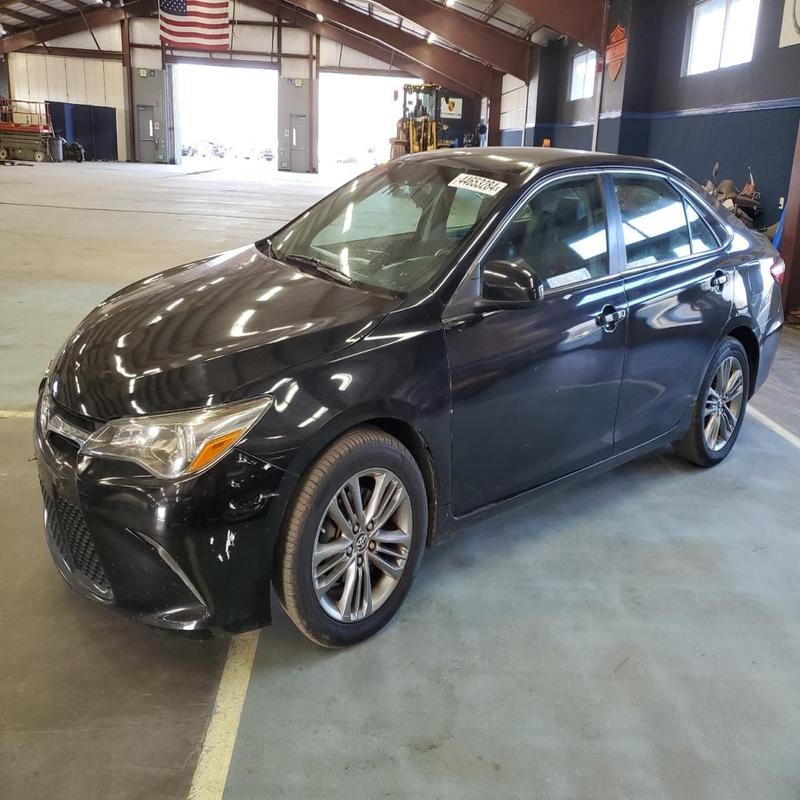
Aucun dommage détecté.
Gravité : aucun